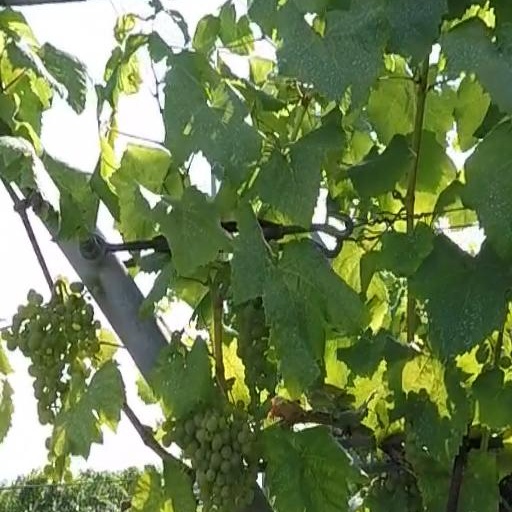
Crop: grape